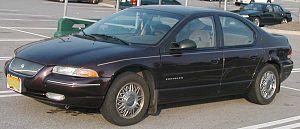
Un youngtimer est un type d’automobile de pré-collection dont l’âge se situe entre 20 et 30 ans et de toutes motorisations, trop récent pour être accepté comme « de collection » par la FIVA, et dont l’acceptation fait débat parmi les propriétaires de véhicules plus anciens.